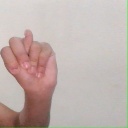
अक्षर: न